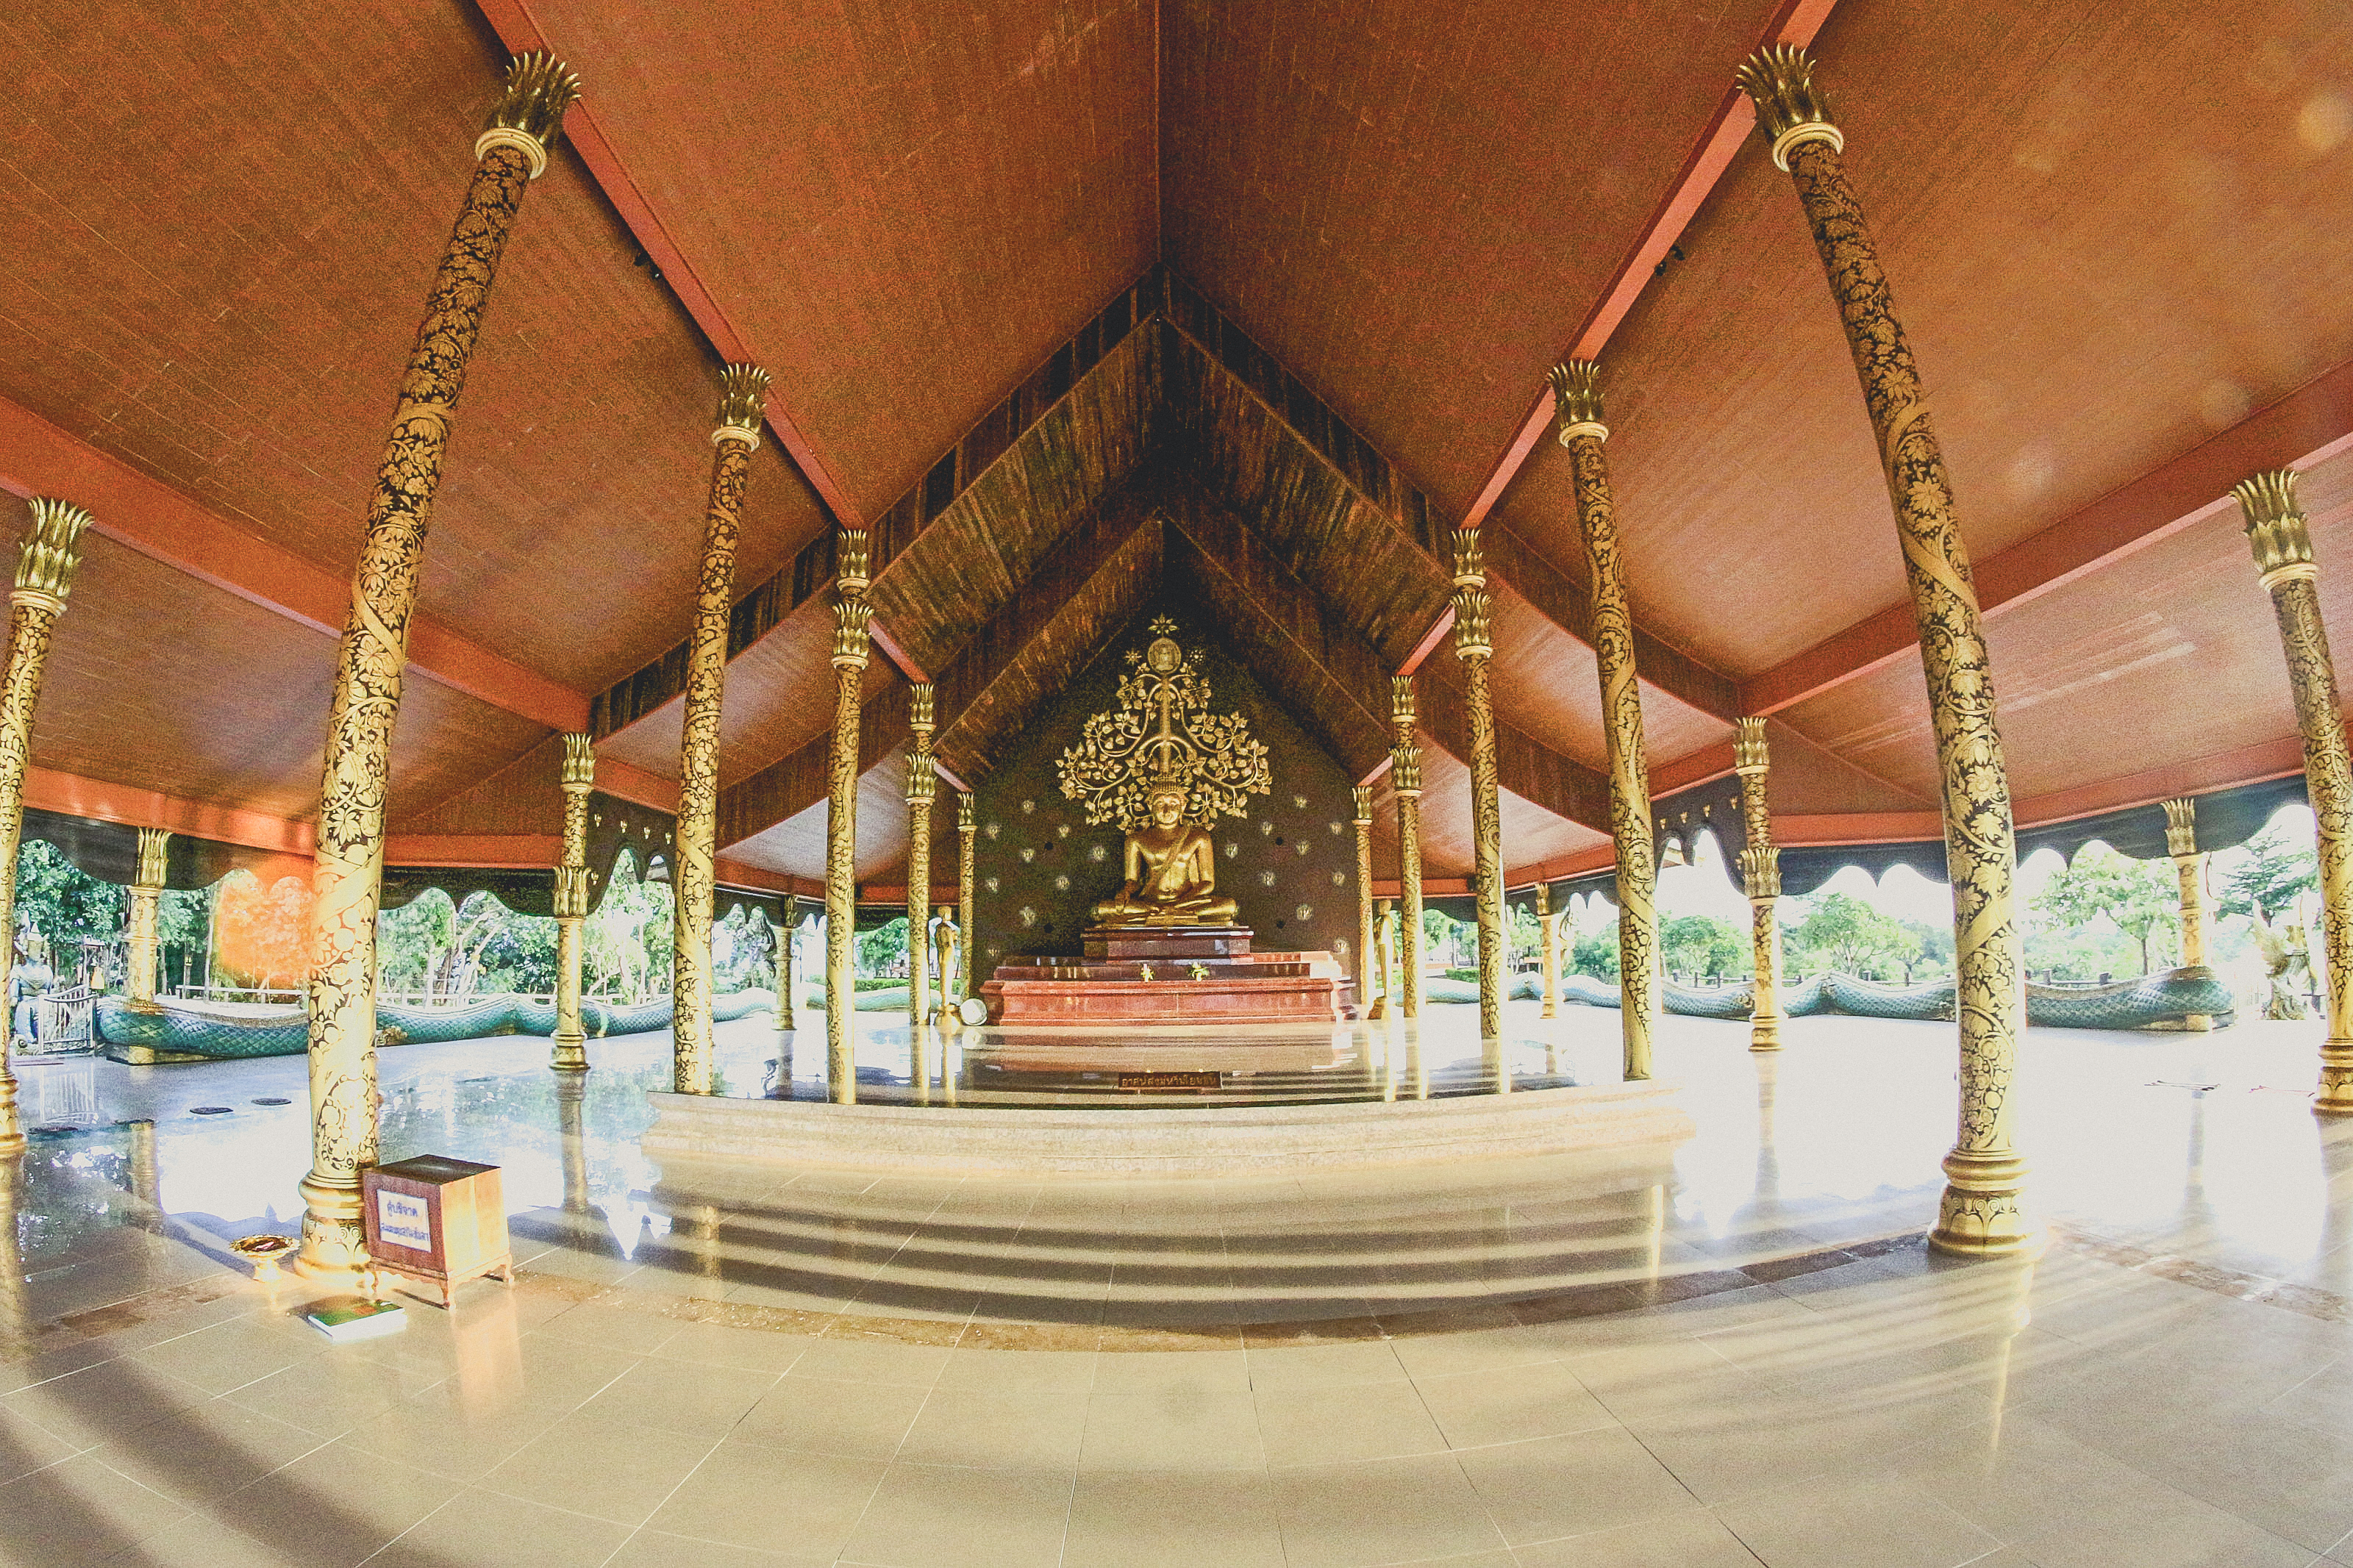
thailand, culture, travel, beautiful, night, ancient, wat, ubonratchathani, temple, thai, buddhism, religion, tourism, light, sirindhorn, asian, art, asia, phu, praw, traditional, buddha, ubon, background, ratchathani, architecture, view, landmark, decoration, unseen, place of worship, tourist attraction, building